Minsmere

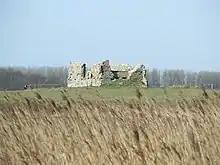
The remains of the chapel of St Mary

The remains of a chapel built on the original site of Leiston Abbey are located on the Minsmere Level to the south of the Minsmere New Cut. These are the only visible remains at the site of the original Premonstratensian Abbey. The chapel was probably built when the abbey was relocated and stands on the site of the original monastic church, the stone from which was probably used to build the new abbey at Leiston. It is thought to have been used as a chapel dedicated to St Mary until the dissolution of the monasteries in 1537. The abbey was originally built on an island in the marshland but is believed to have suffered from frequent coastal flooding which led to its relocation to Leiston in 1363. Geophysical surveys have shown that a number of archaeological features lie buried in the immediate area, including remains of the abbey church, cloisters and fish ponds.